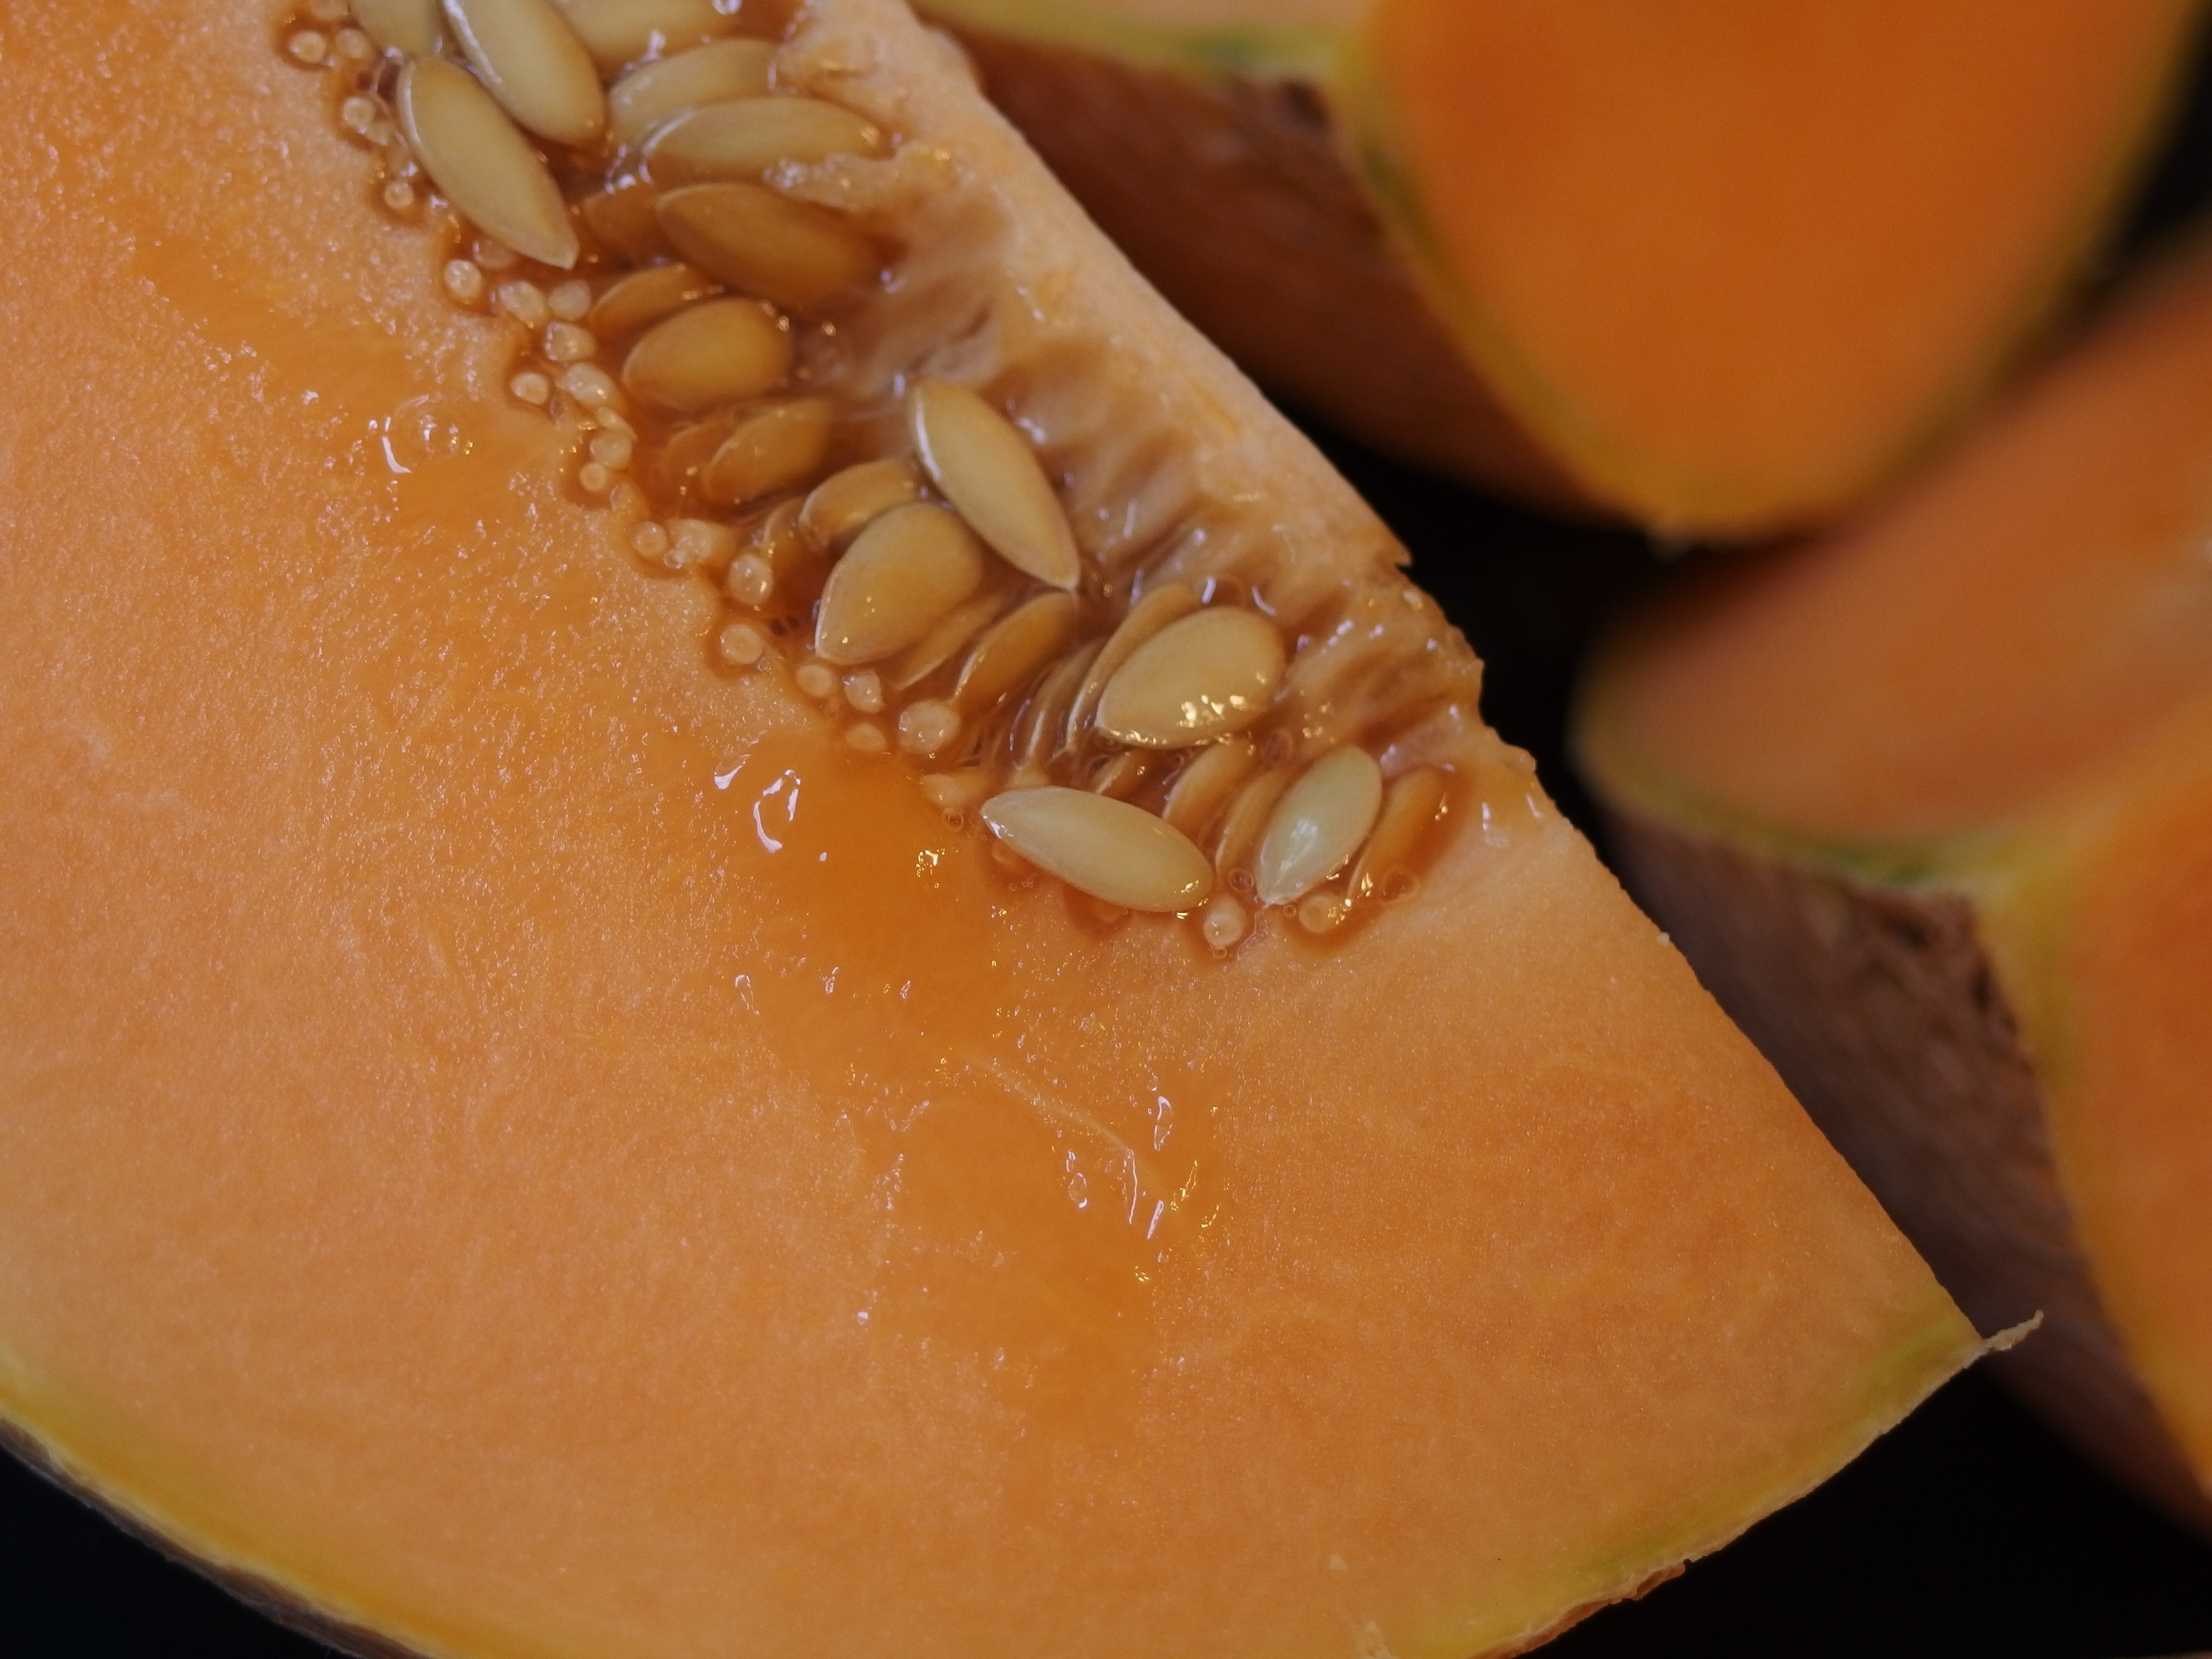
plant, fruit, food, produce, calabaza, cantaloupe, melon, cucurbita, flowering plant, orange fruit, land plant, cucumber gourd and melon family